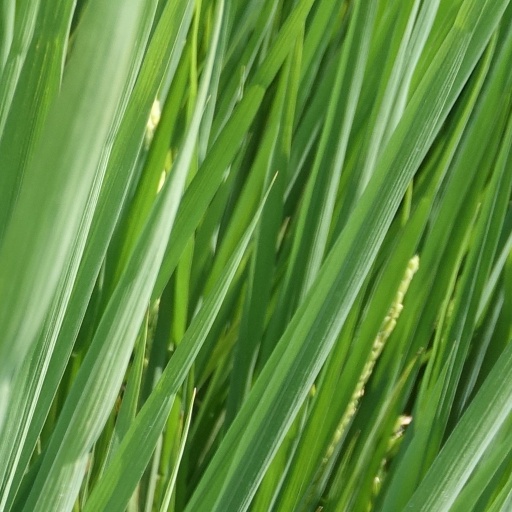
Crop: rice